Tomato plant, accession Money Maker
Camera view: tilt-top (135 deg); turntable rotation: 60 degrees
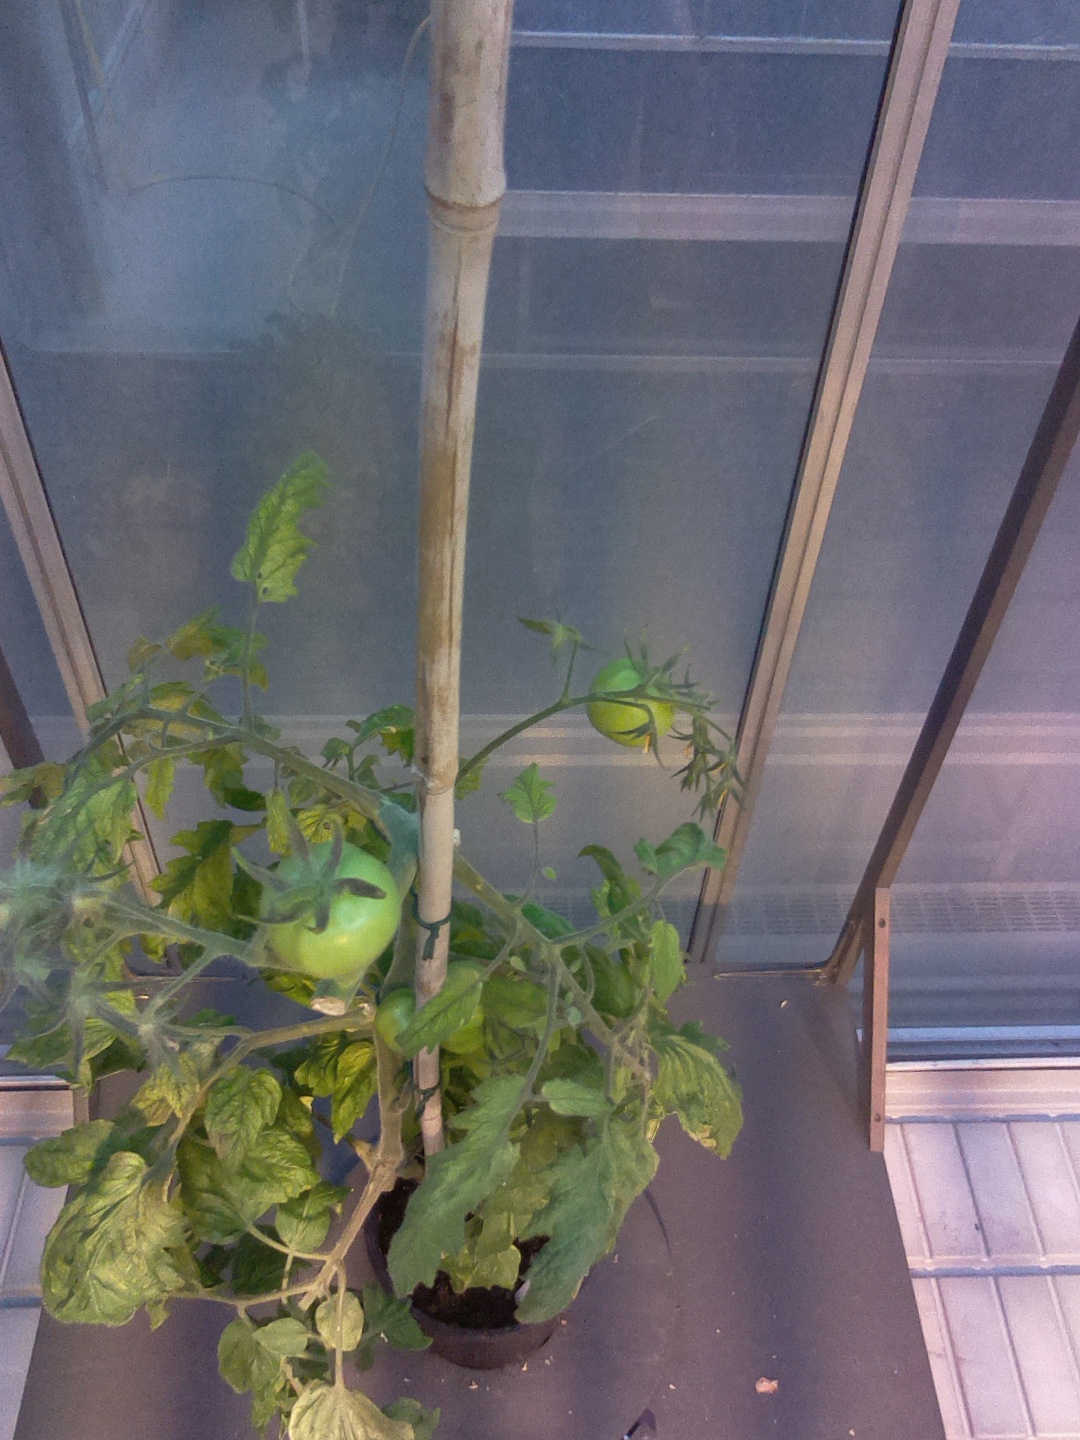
BBCH growth stage 79: 90% -100% of final fruit size